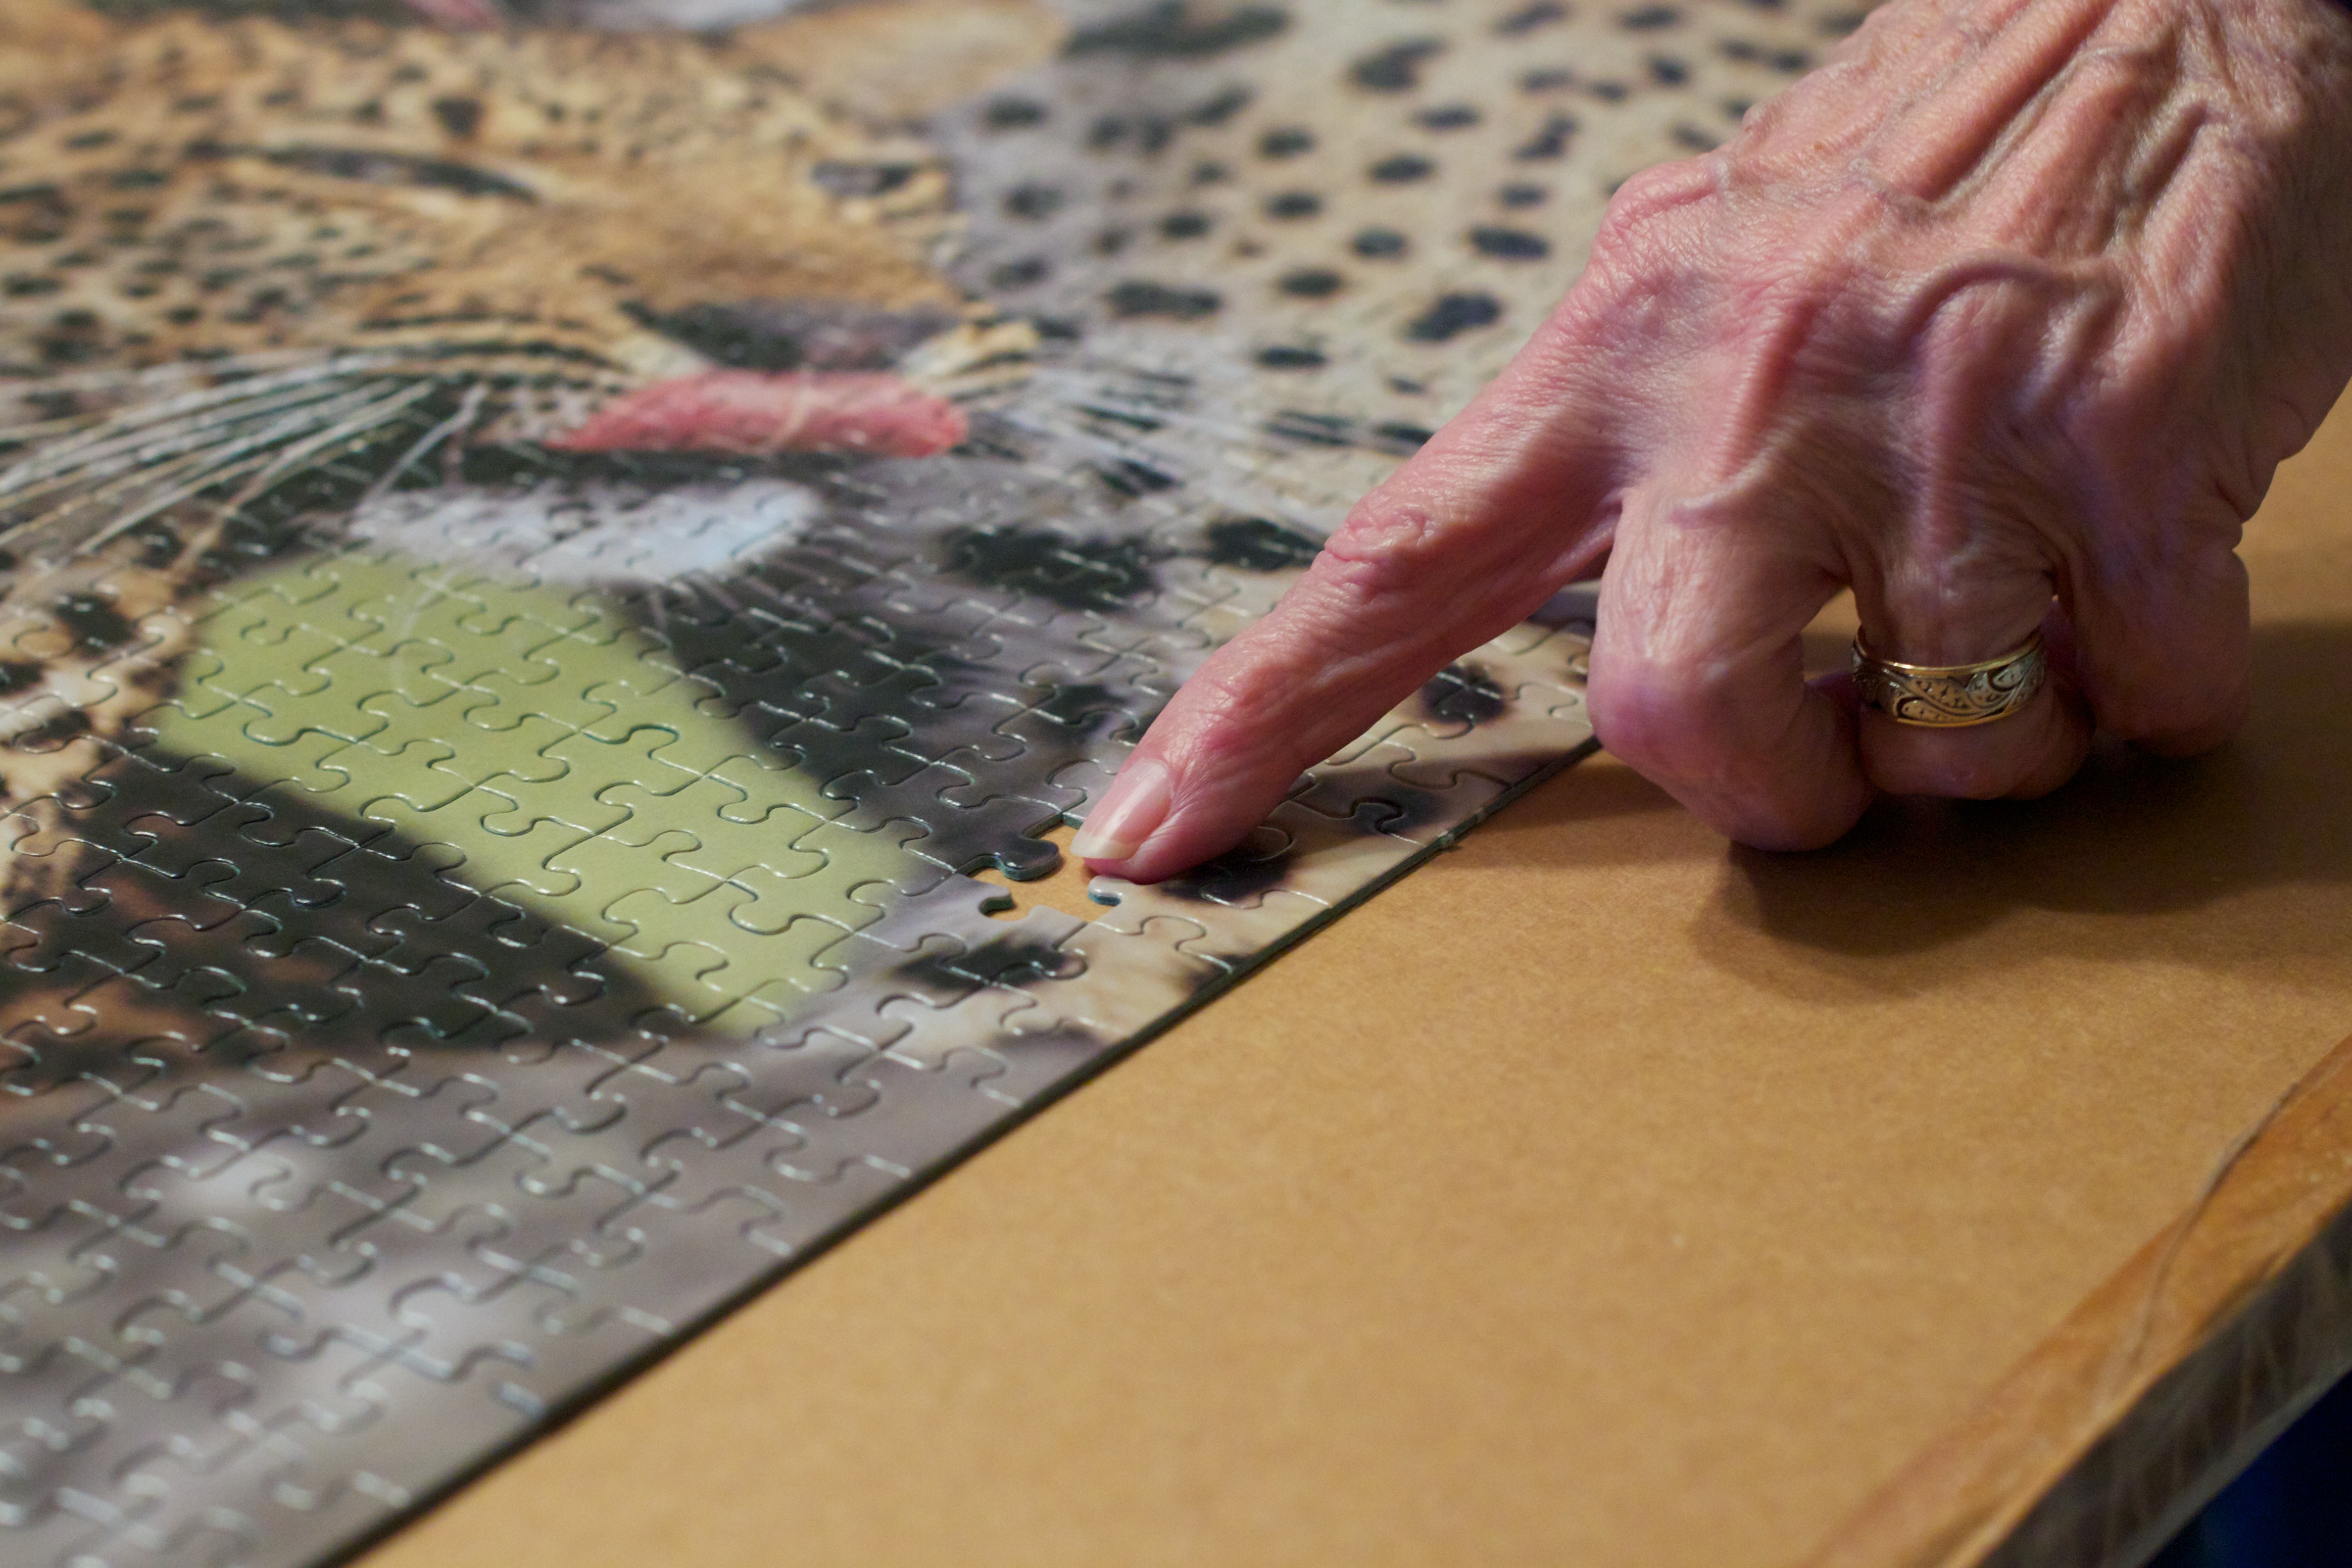
hand, wood, floor, pattern, material, art, design, flooring